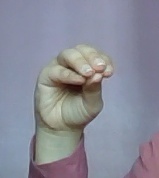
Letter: ha